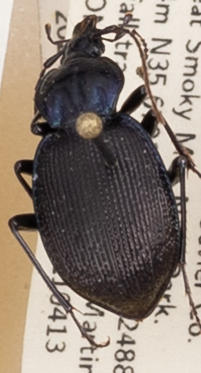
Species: Sphaeroderus stenostomus lecontei
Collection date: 2021-04-13
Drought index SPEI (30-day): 1.348
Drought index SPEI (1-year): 1.06
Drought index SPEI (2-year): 2.09